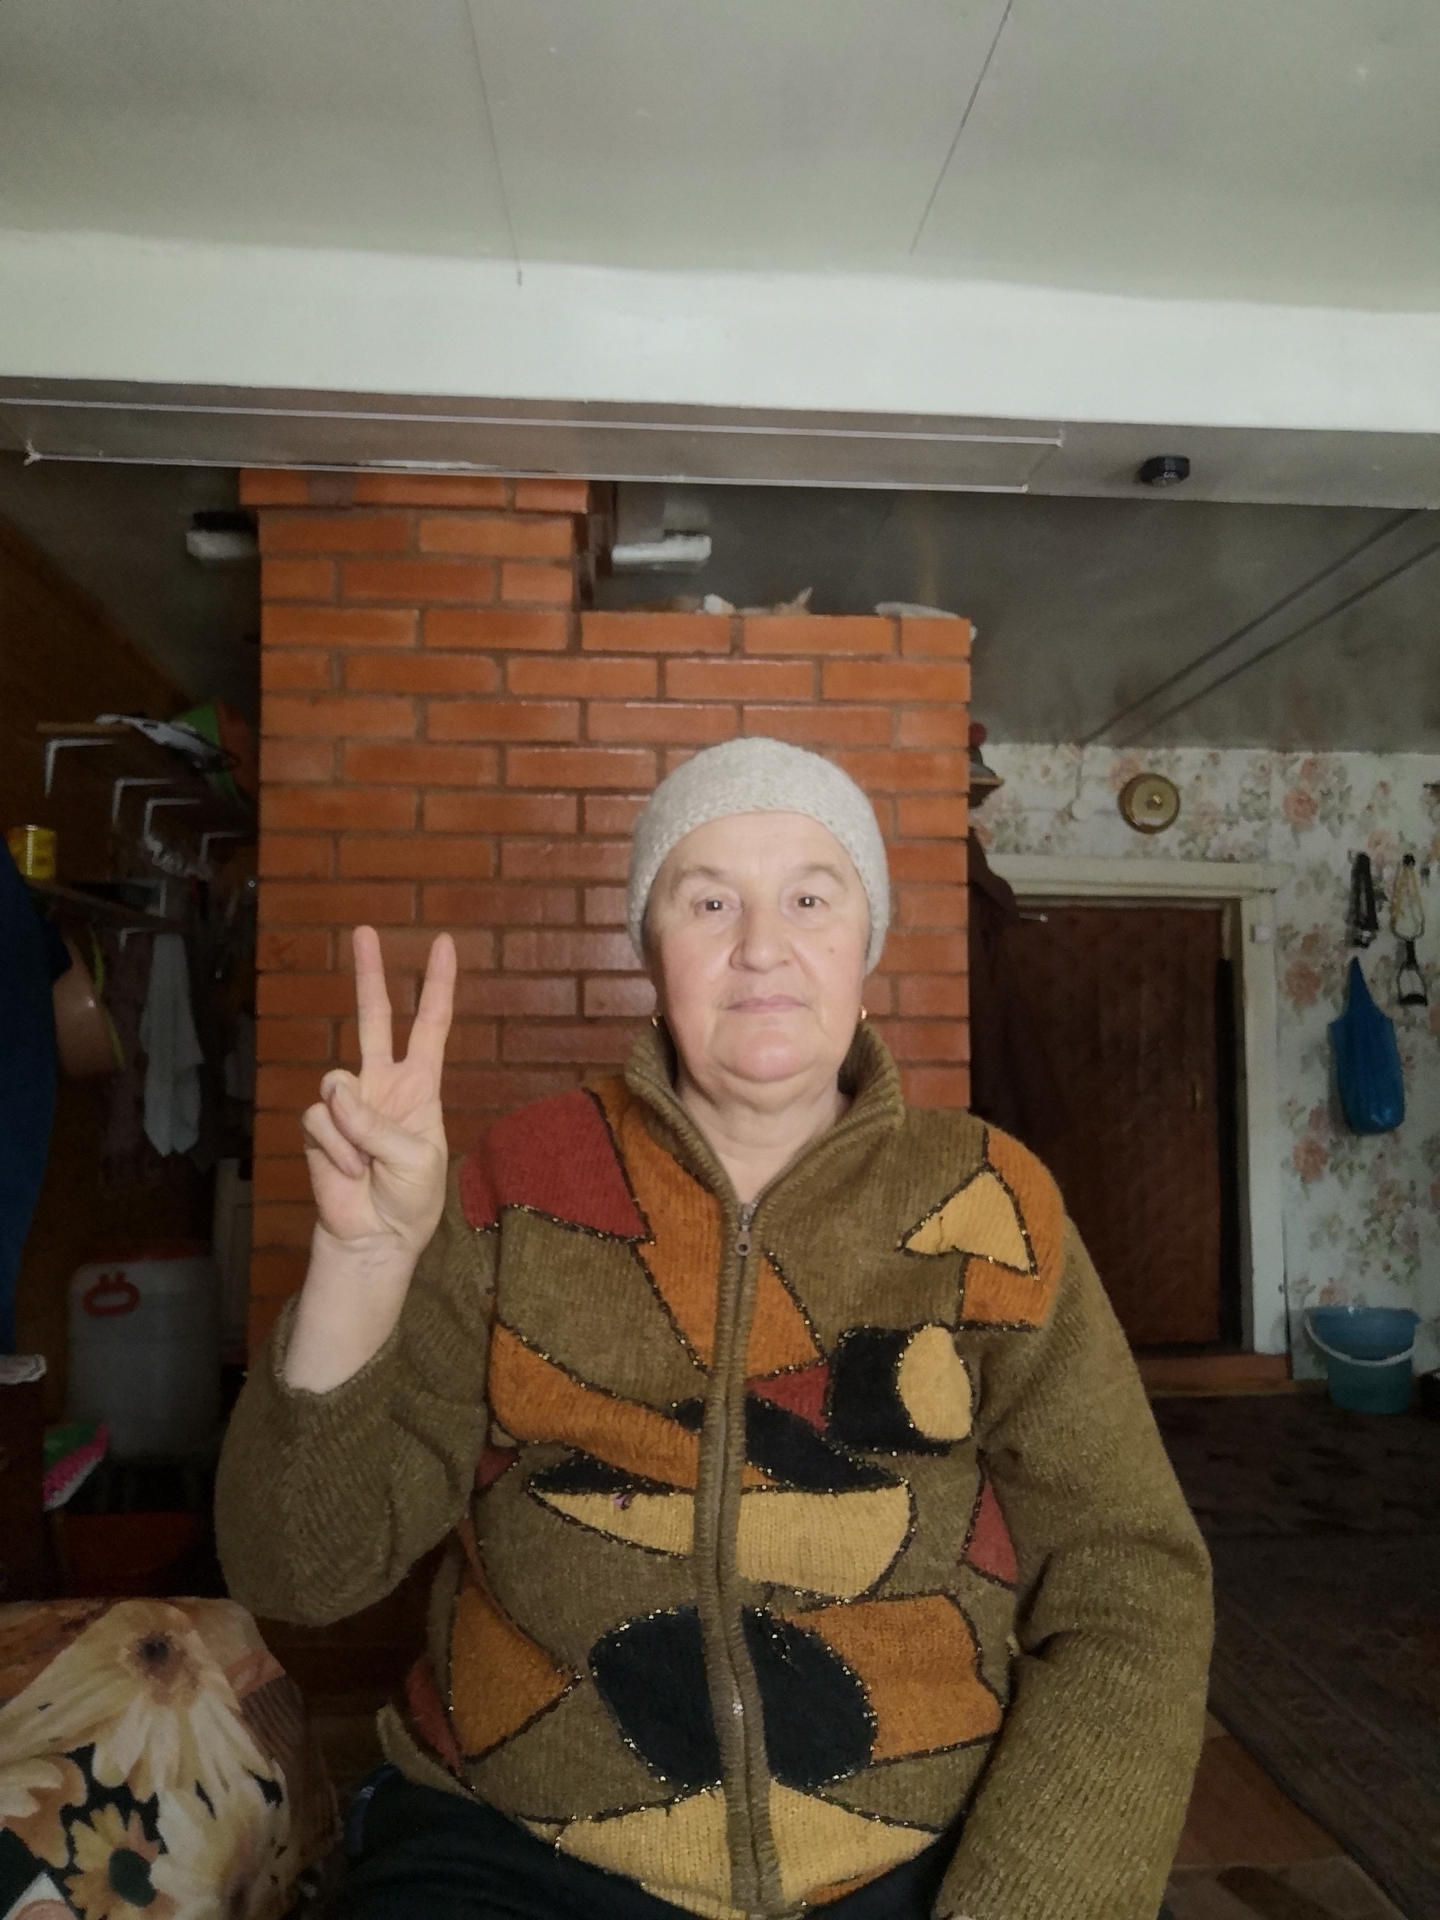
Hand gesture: peace